Meir Friedmann

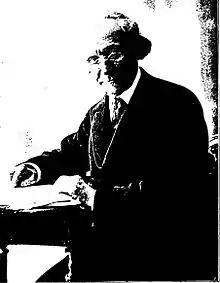
Meir Friedmann

Meir (Ish Shalom) Friedmann (10 July 1831 in Kraszna, district of Kashau (Košice Region), Kingdom of Hungary, Austrian Empire – 1908 in Vienna, Austria-Hungary) was an Austrian-Hungarian Jewish scholar. His editions of the "Midrash" are the standard texts. His chief editions were the "Sifre" (1864), the "Mekhilta" (1870), "Pesiqta Rabbathi" (1880). At the time of his death he was editing the "Sifra". Friedmann, while inspired with regard for tradition, dealt with the Rabbinic texts with modern scientific methods, and rendered conspicuous service to the critical investigation of the Midrash and to the history of early homilies.